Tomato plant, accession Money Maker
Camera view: vertical (180 deg); turntable rotation: 330 degrees
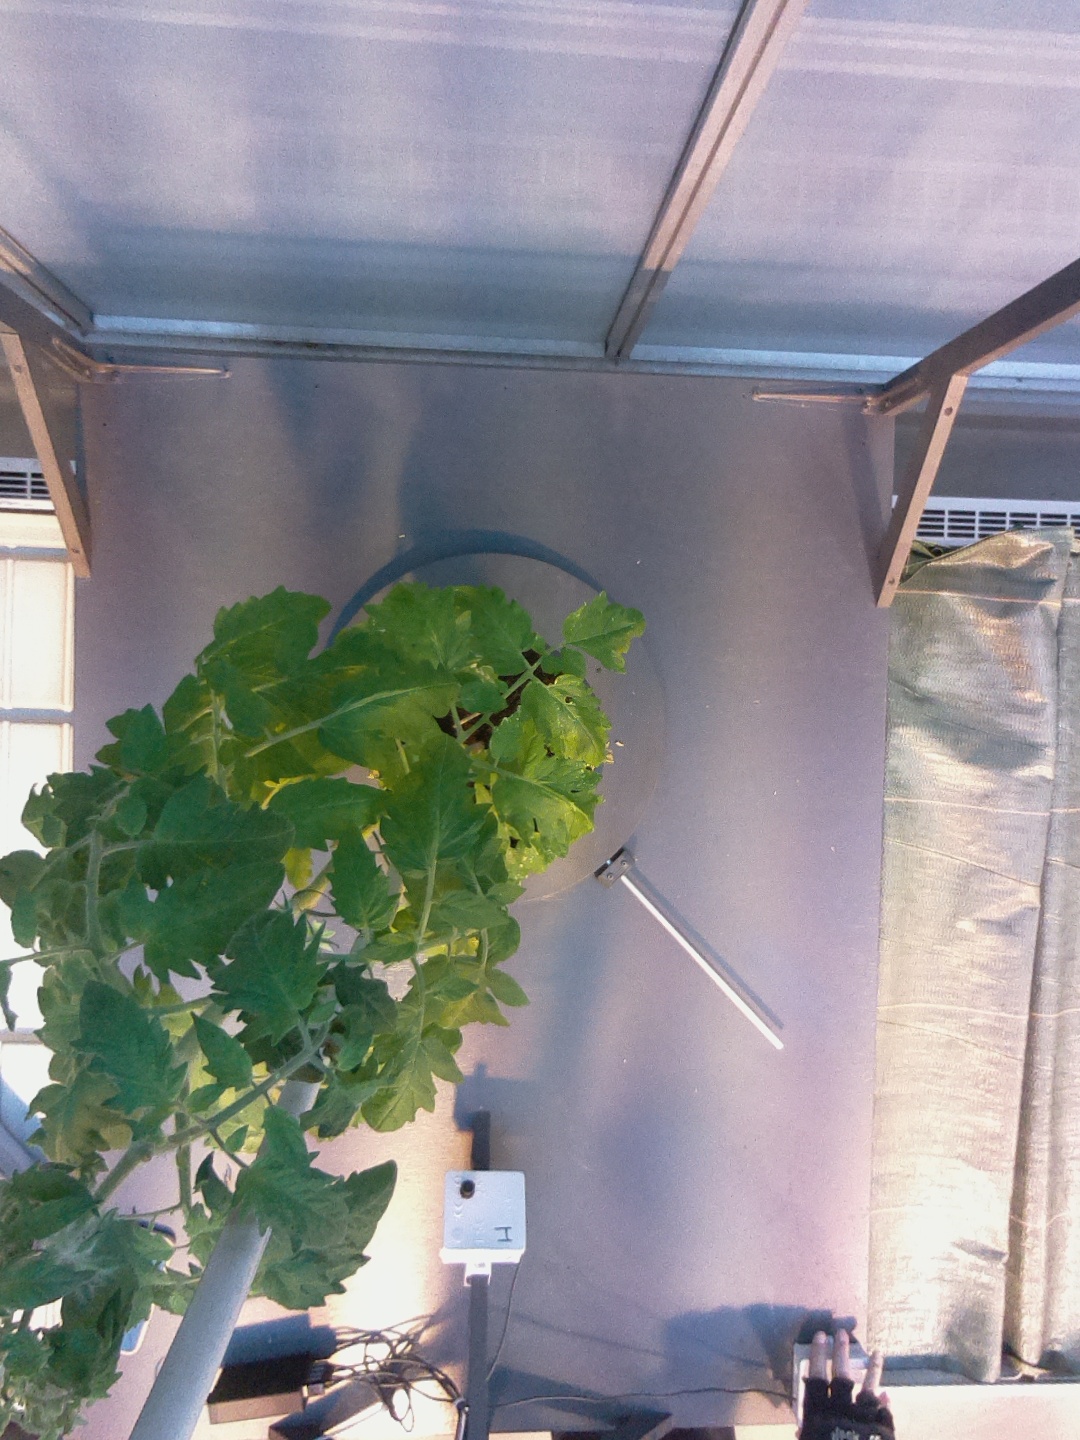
BBCH growth stage 65: Full flowering, 50%-60% of flowers open, first petals falling